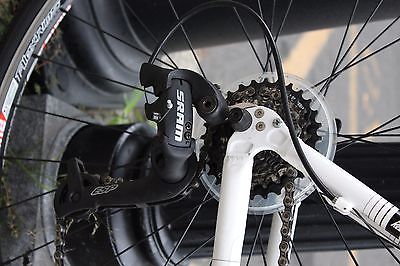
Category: bicycle